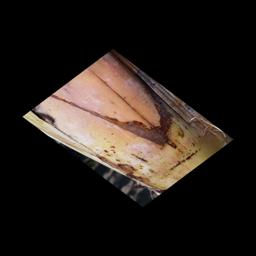
Label: PSEUDOSTEM WEEVIL